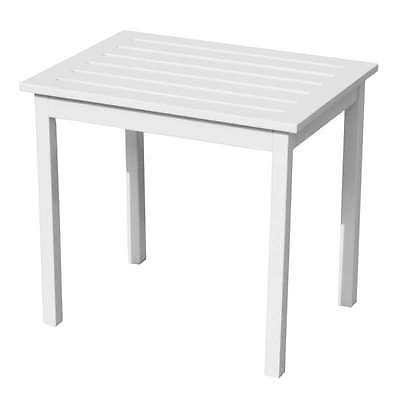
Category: table